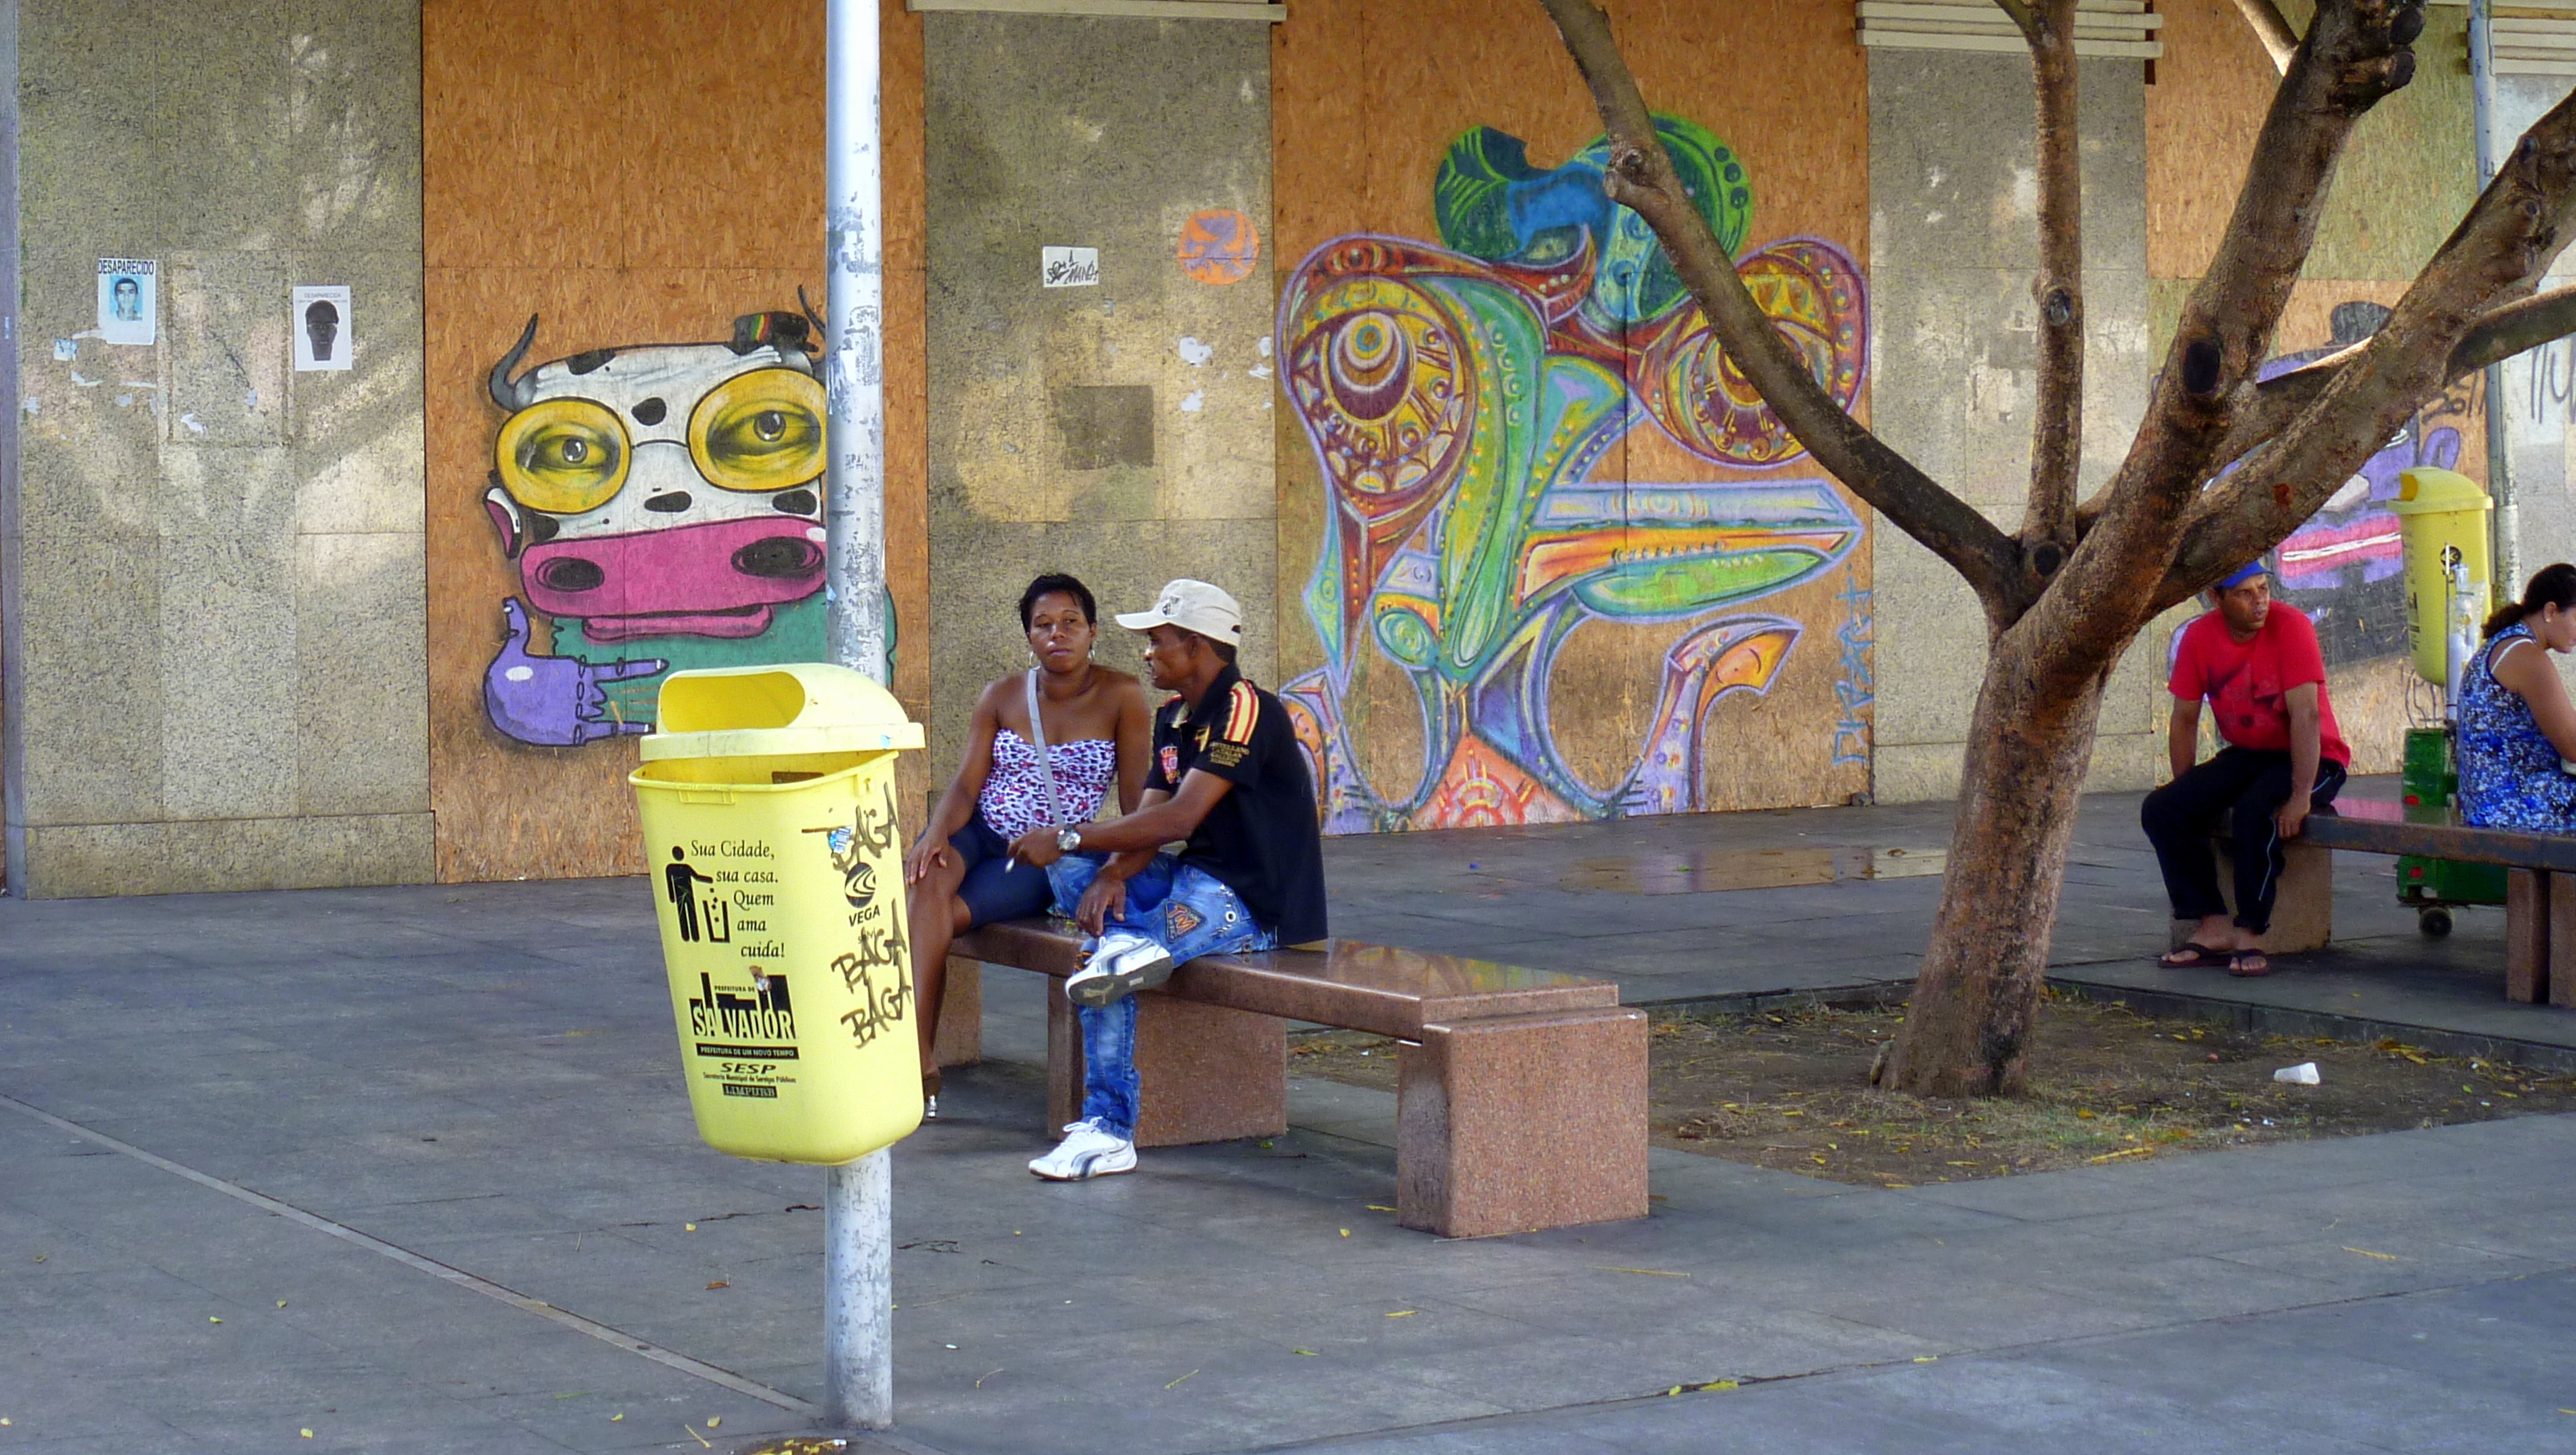
wall, color, graffiti, painting, art, mural, bahia, brasil, salvador